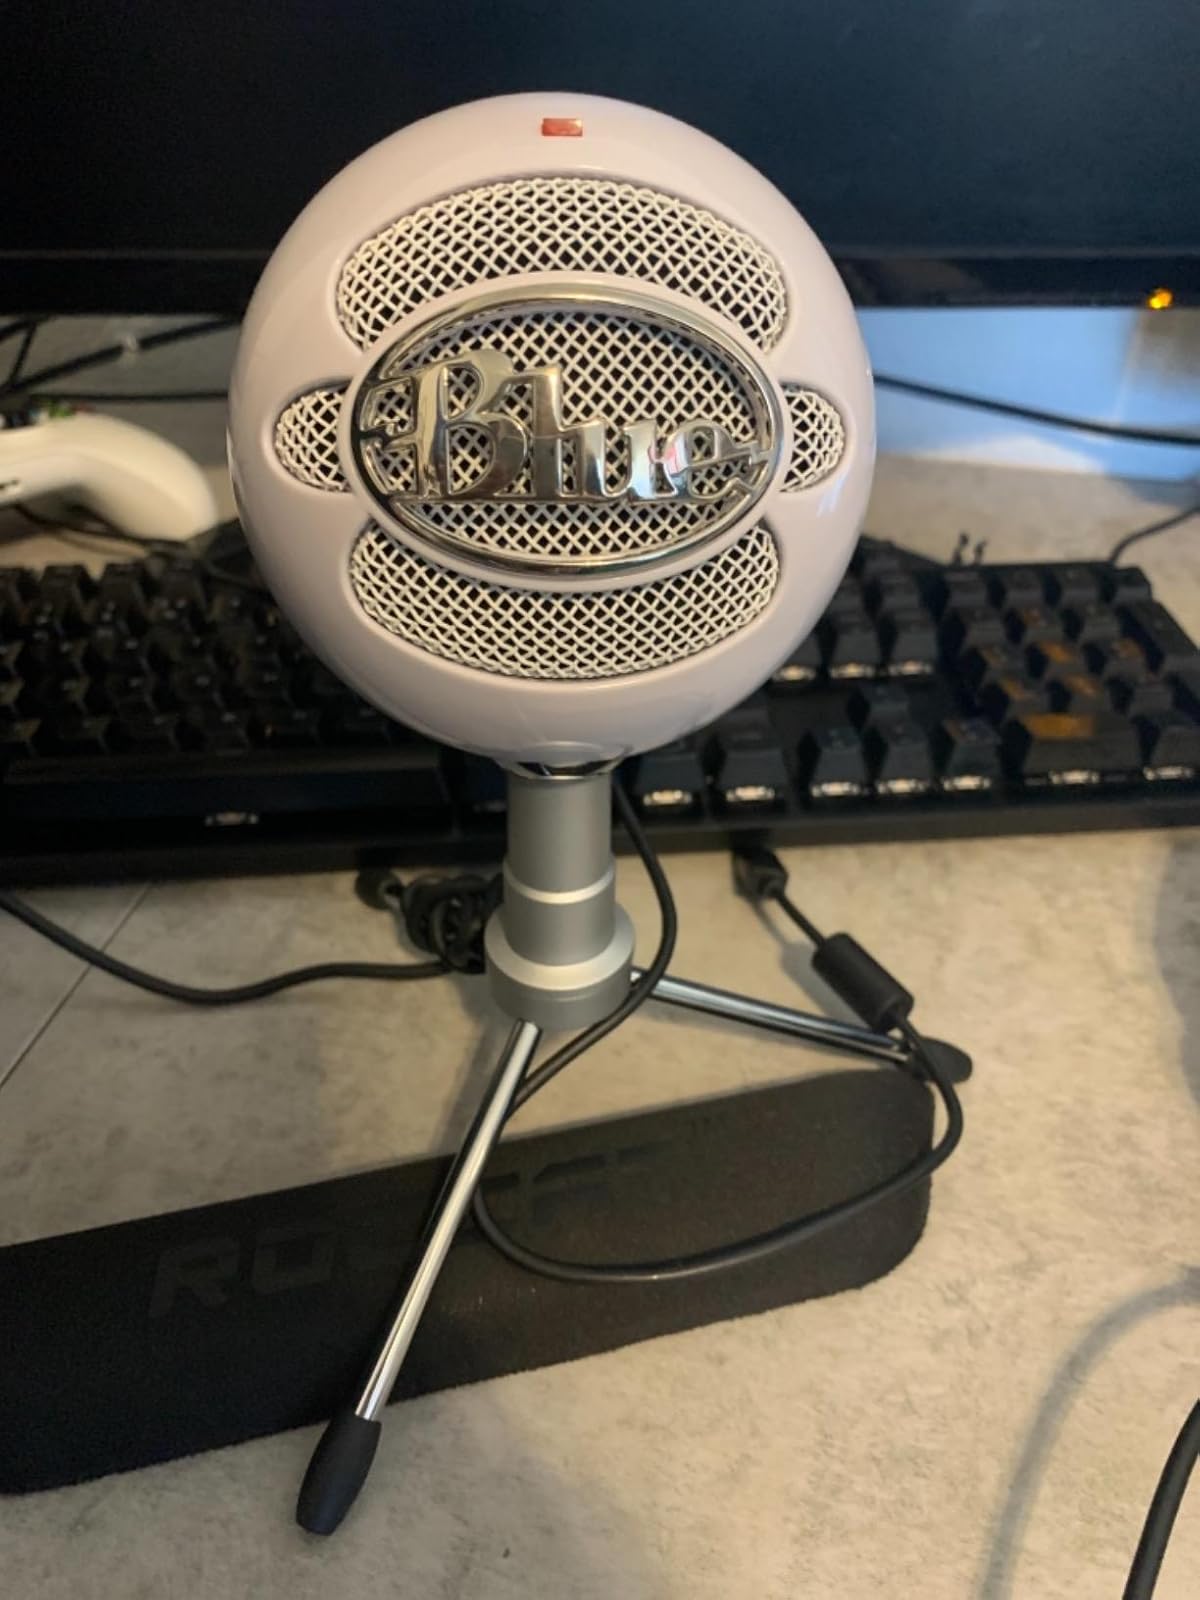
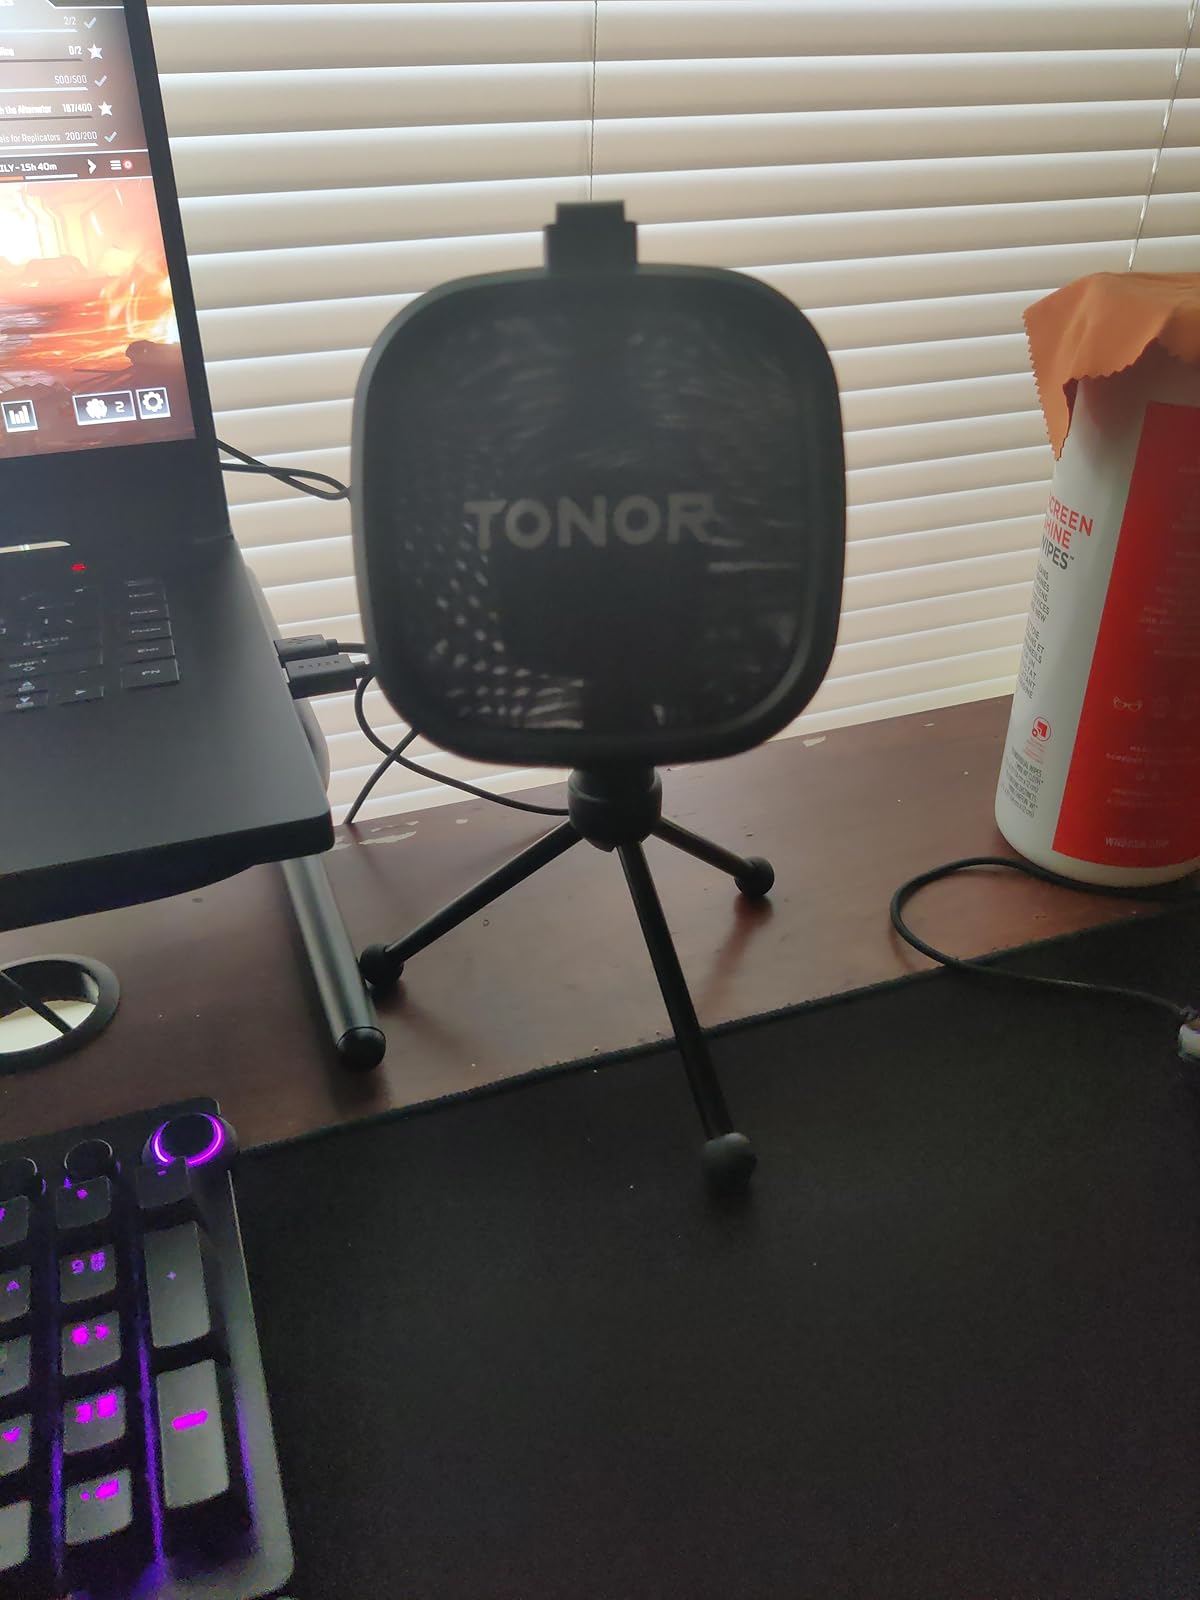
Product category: microphone
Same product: no